Alloa

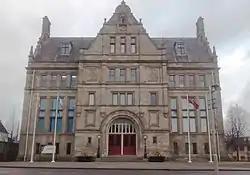
Alloa Town Hall

Alloa's most famous landmark is the 15th century Alloa Tower (National Trust for Scotland), the surviving part of the ancestral medieval residence of the Erskine family, the Earls of Mar.